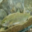
Label: trout